Fred Archibald

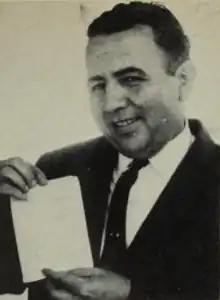
Archibald with his certificate of sanity

Frederick George Archibald (died 1979) was a Fijian planter and politician. He served as a member of the Legislative Council in two spells between 1947 and 1966.